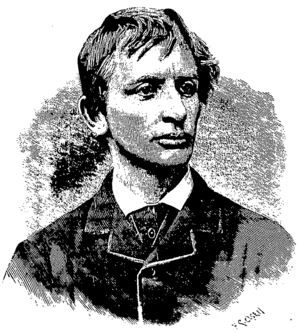
Stephan Sinding était un sculpteur norvégien de la fin du XIXᵉ et du début du XXᵉ siècle, qui fut naturalisé danois en 1890.